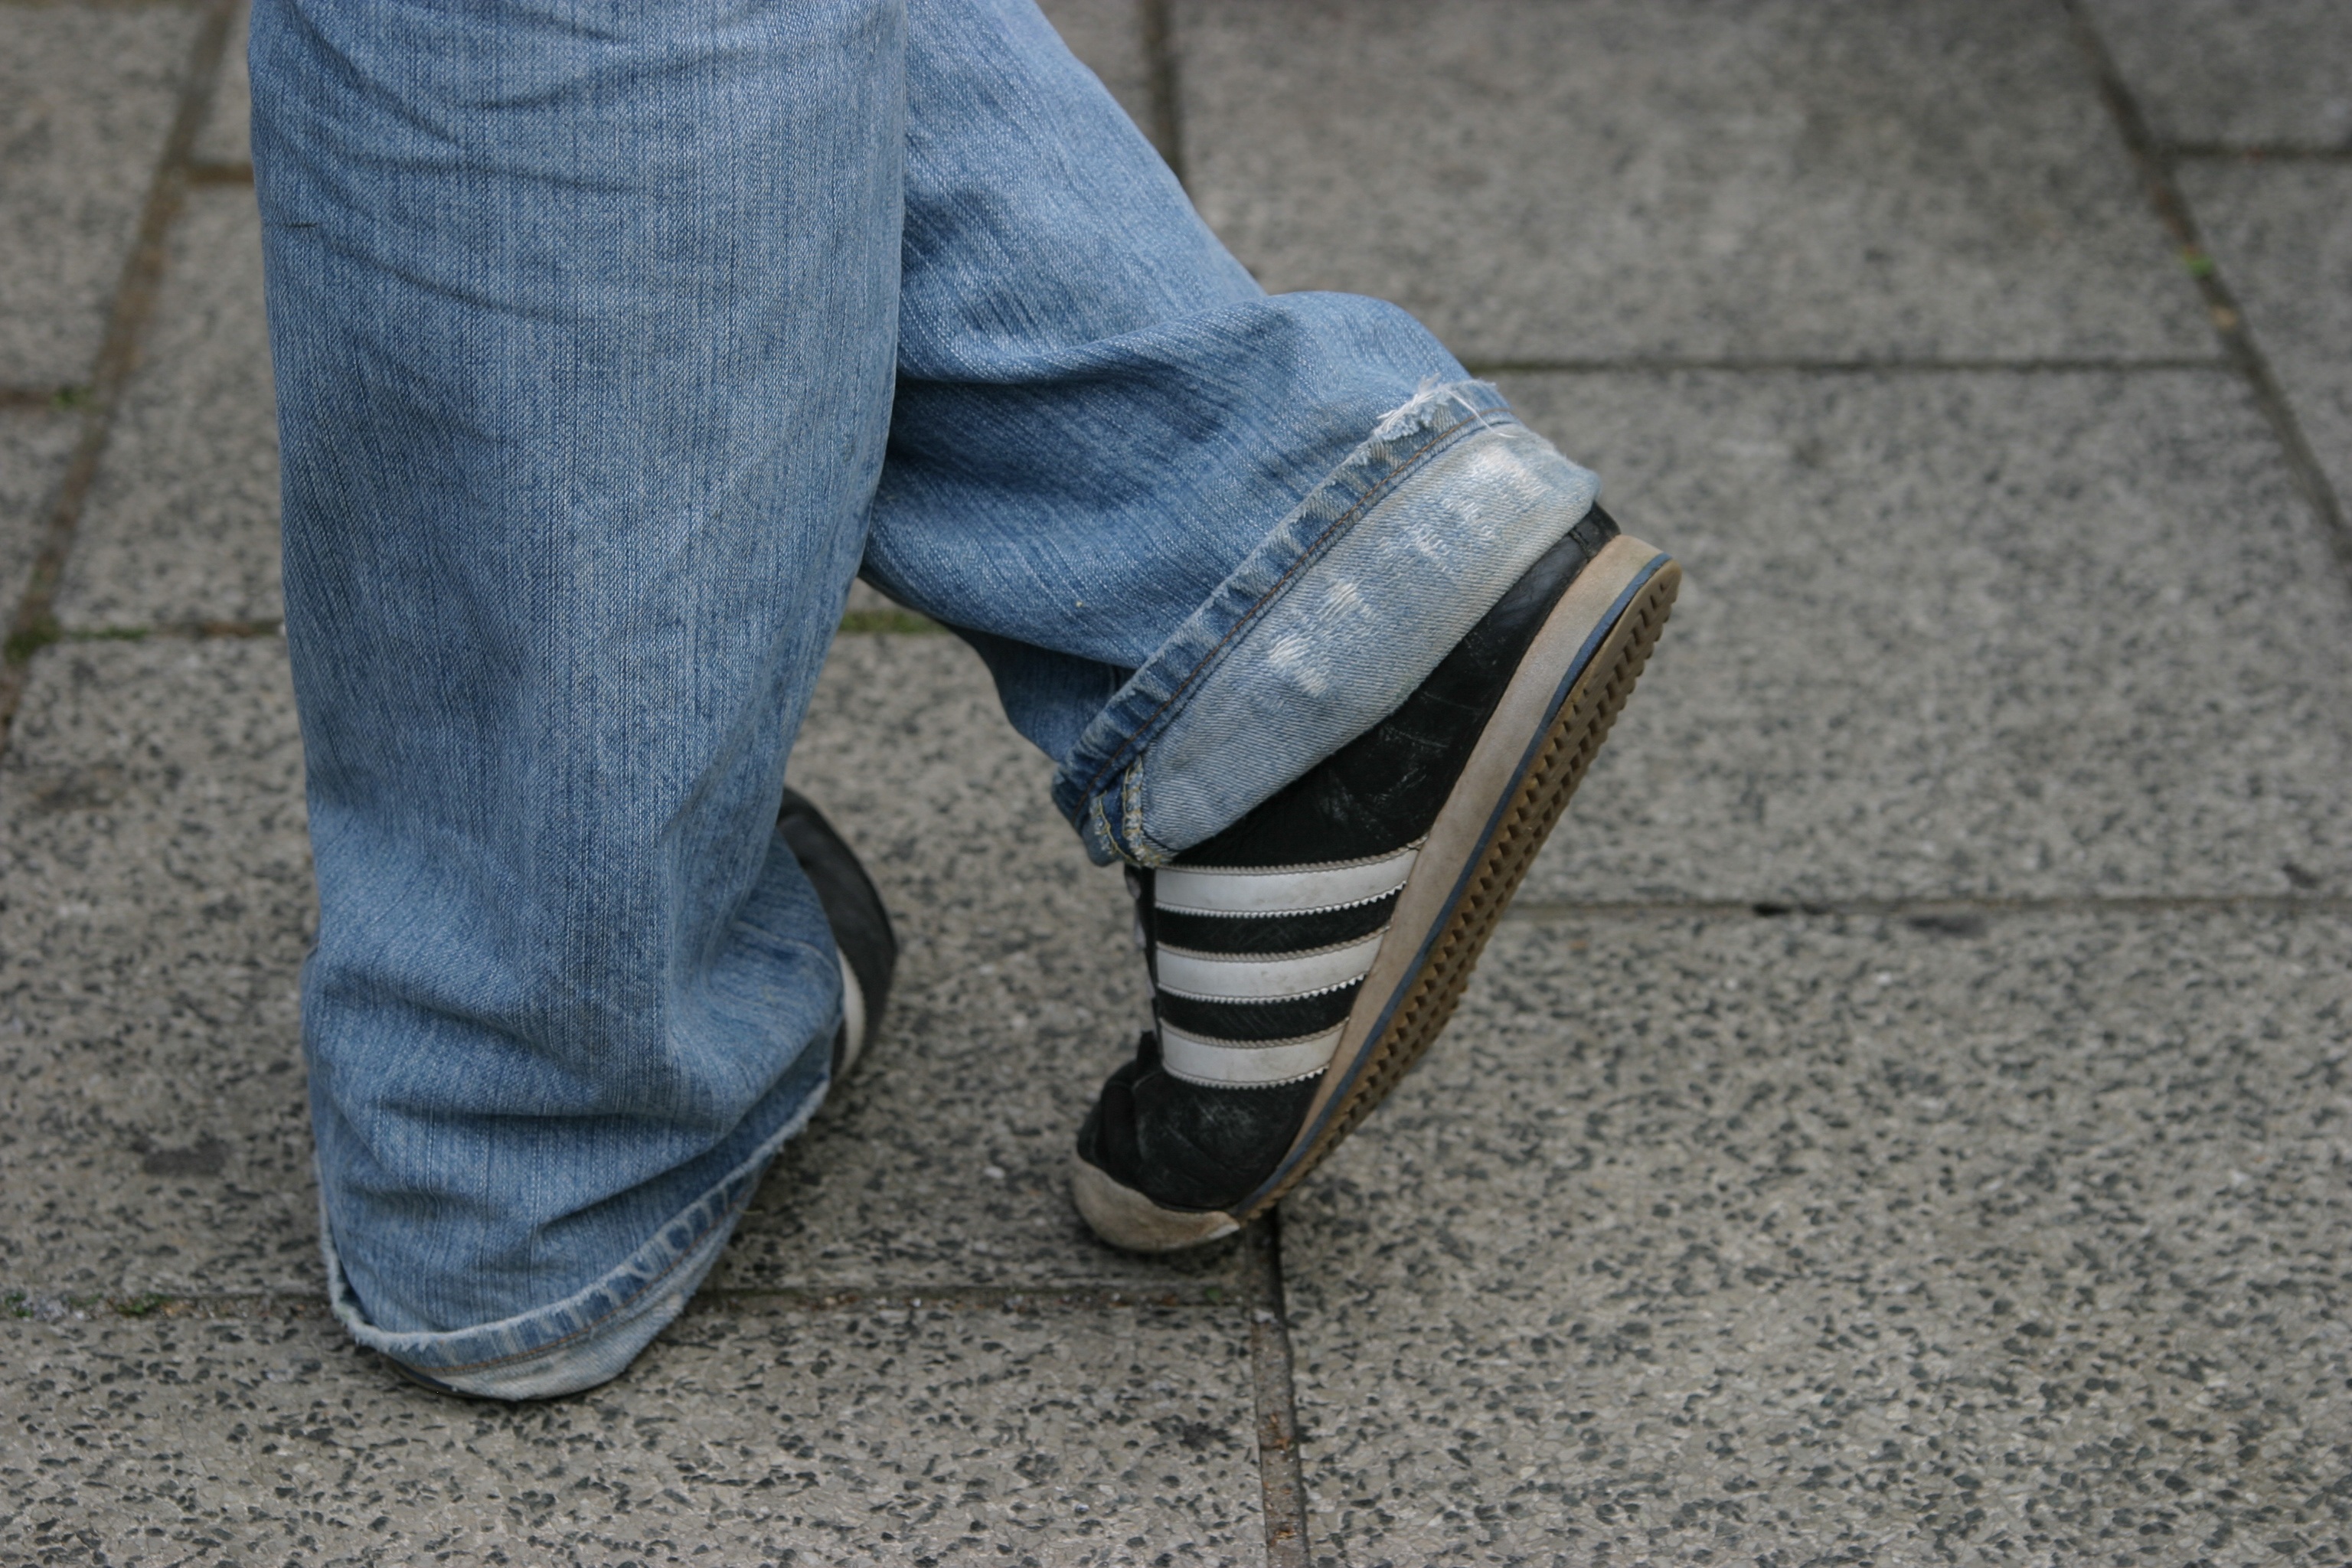
man, shoe, leather, feet, leg, pattern, jeans, sneaker, spring, human, blue, clothing, denim, human body, textile, stand, sneakers, footwear